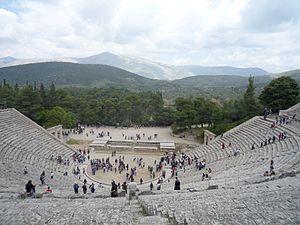
Vue du théâtre d'Epidaure en Grèce avec les montagnes qui l'entourent